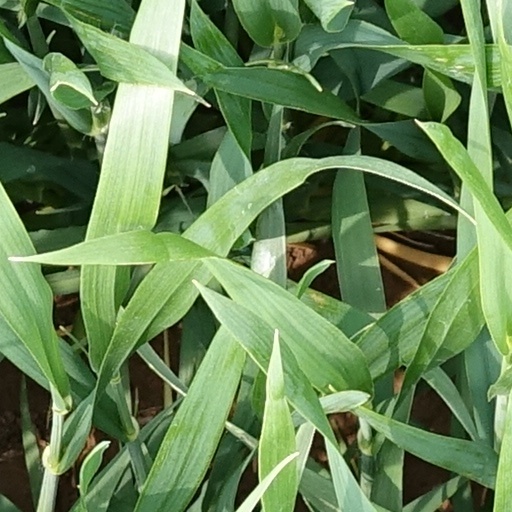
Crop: wheat